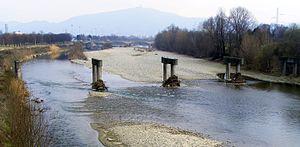
La Stura di Lanzo est une rivière du Piémont, affluent de gauche du Pô, long de 65 km baignant un bassin hydrographique de 836 km² qui forme les vallées de lanzo.